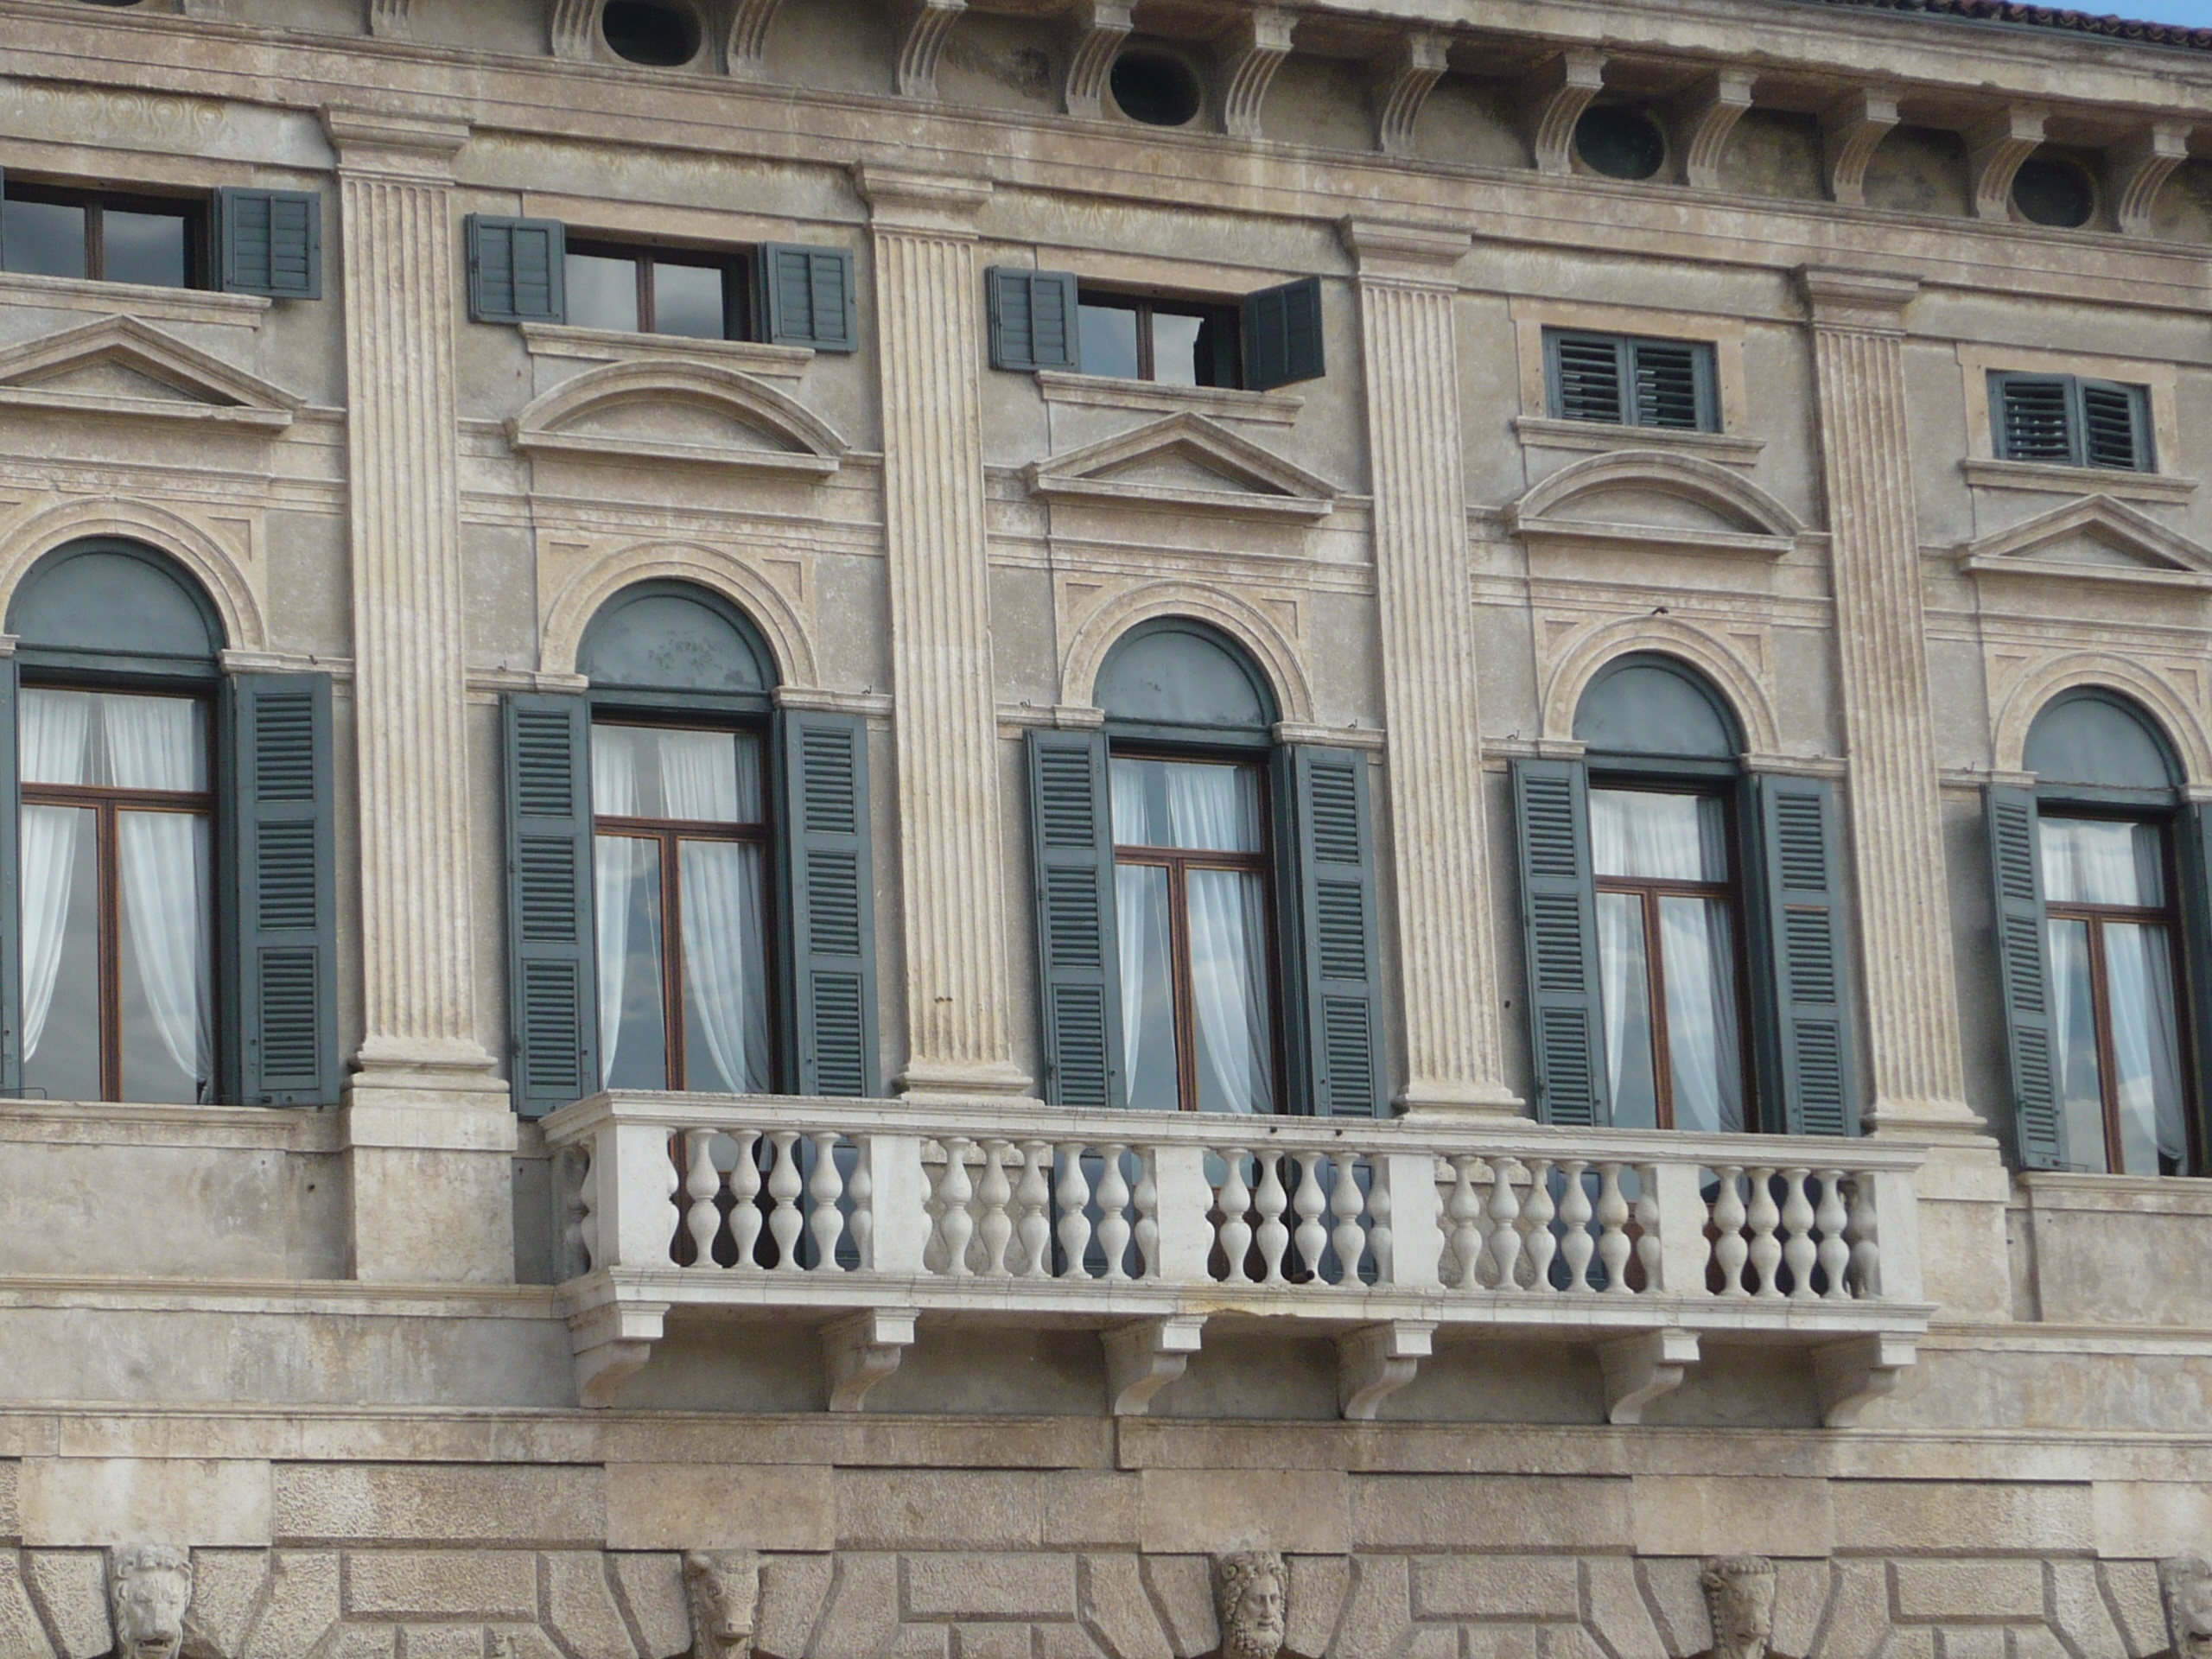
architecture, structure, window, building, palace, balcony, arch, column, landmark, italy, facade, synagogue, verona, history, italian, classical architecture, ancient history, ancient roman architecture